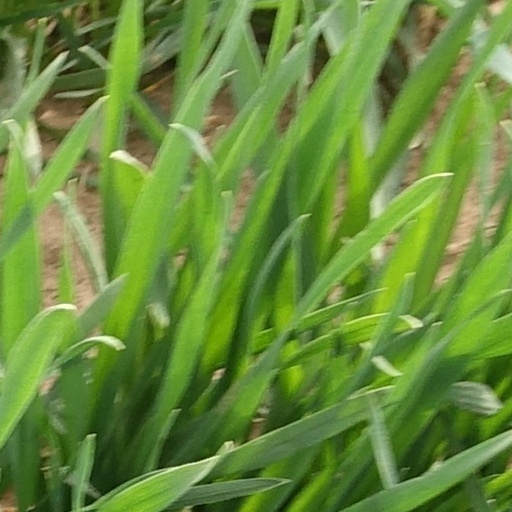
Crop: wheat